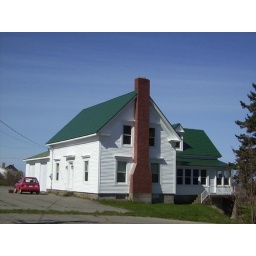
Siding, new windows and garage doors installed in 2002 note red festiva